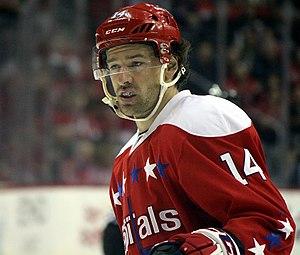
Justin Williams est un joueur professionnel canadien de hockey sur glace de la Ligue nationale de hockey évoluant avec les Hurricanes de la Caroline